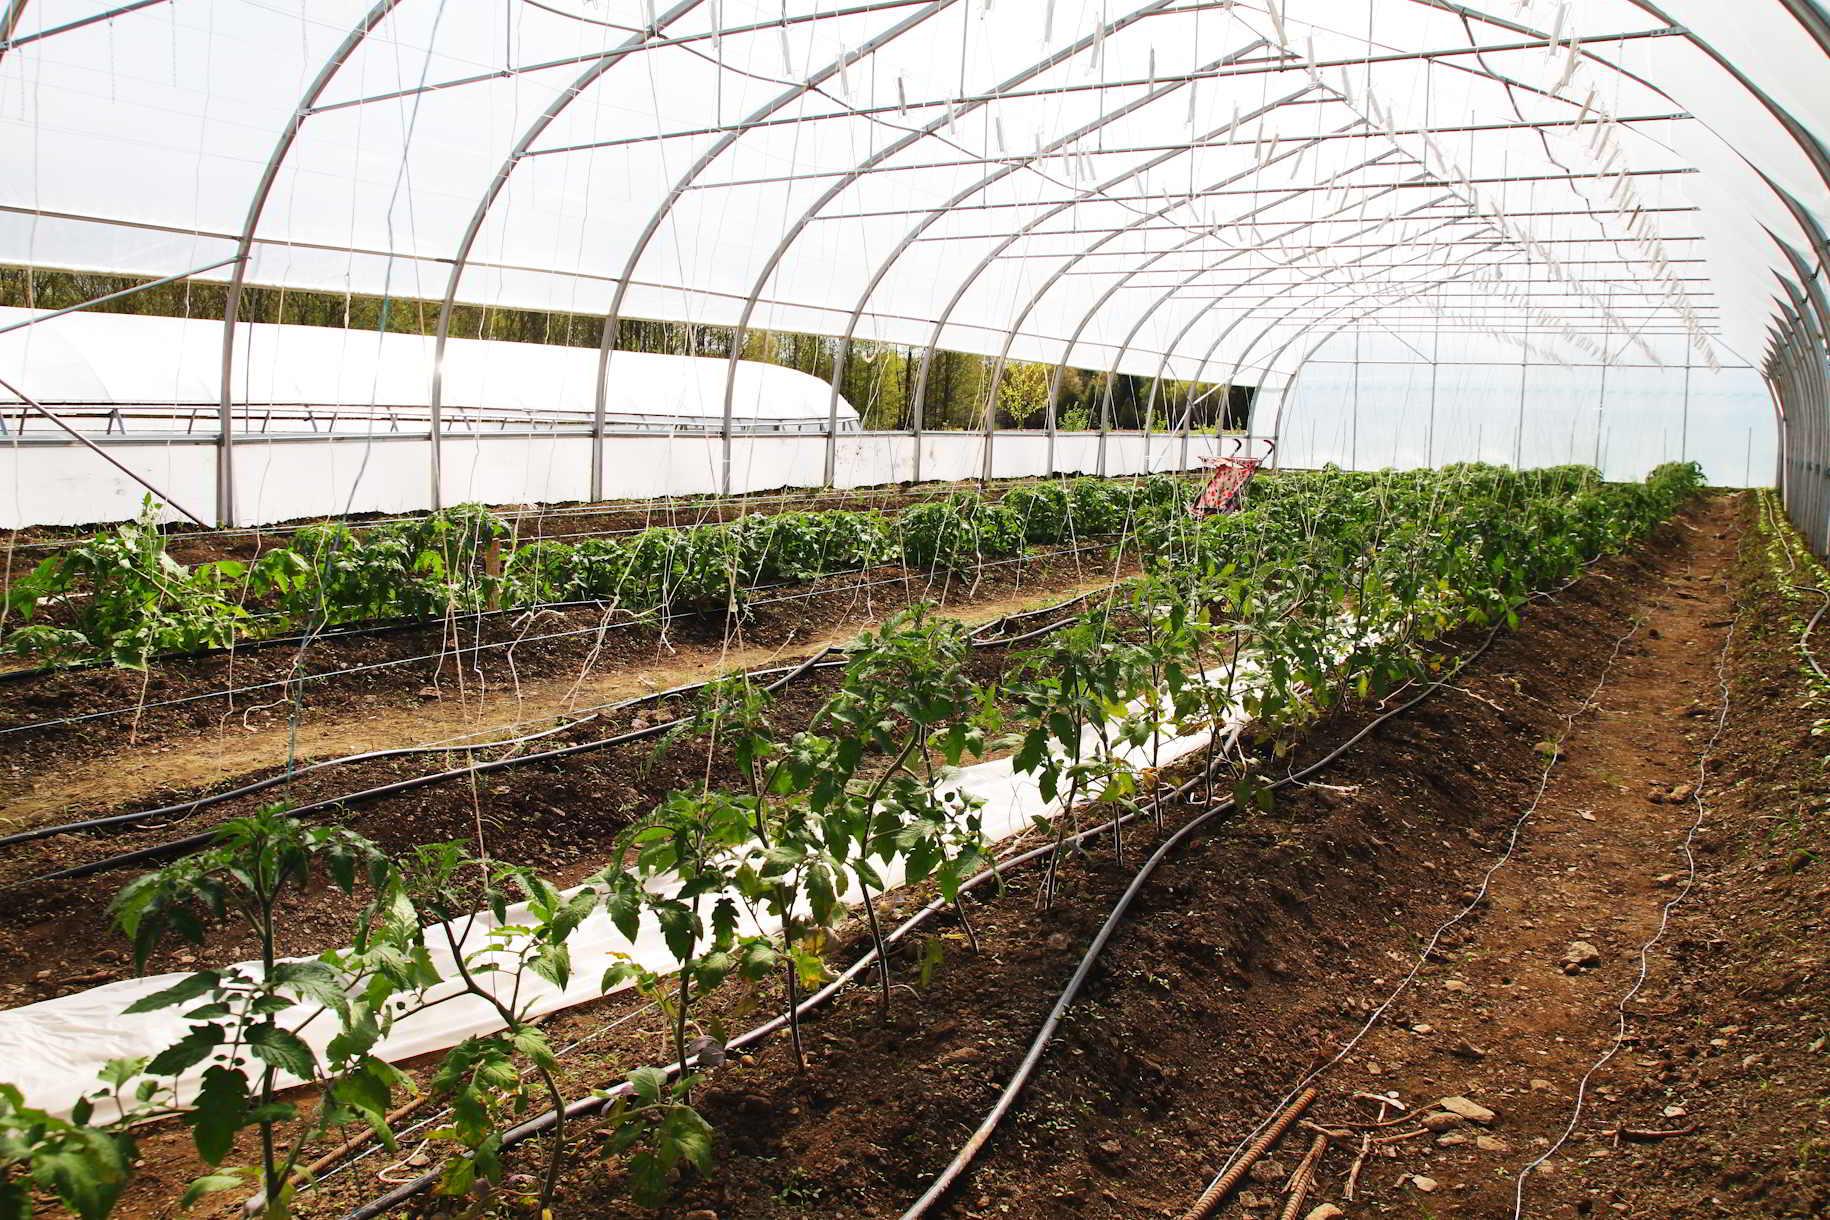
Nyumba ya kuotesha mazao ya kisasa inayotumika kwenye kilimo cha viwanda, muundo wake ni wa chuma na paa plastiki inayopitisha mwanga wa jua ndani kuna mistari mimea inayokuwa kwenye vitanda vya udongo huku kamba zikitumika kusaidia mimea kusimama, kuna mfumo wa umwagiliaji wa matone unaopita kando ya kila mstari wa mia ikionyesha udhibiti wa maji na virutubisho kwa hiyo ukiwa ni mfano wa kilimo cha viwandani kinachotumia teknolojia ili kuongeza tija.